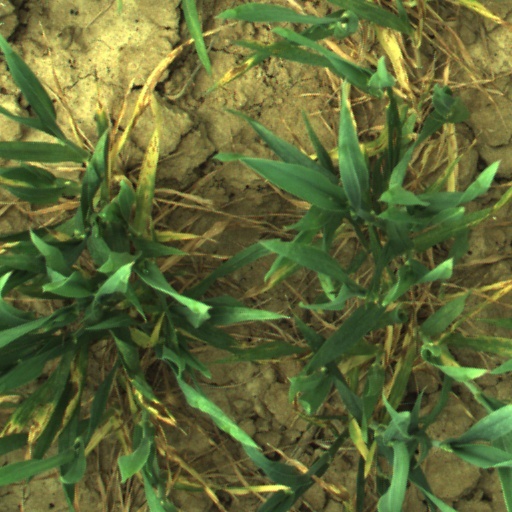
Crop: wheat